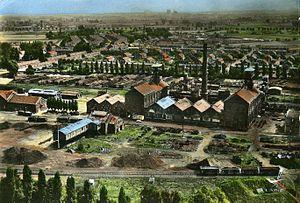
Photochrome de la fosse De Sessevalle, qui était une mine souterraine de houille exploitée par la Compagnie des mines d'Aniche, puis par le Groupe de Douai au nord de Somain, près de Rieulay, dans le bassin minier du Nord-Pas-de-Calais, en France. Cette image présente une vue d'ensemble de la fosse. La présence du château d'eau indique que la photo a été prise après 1935.
L'histoire du bassin minier du Nord-Pas-de-Calais retrace en détail tous les faits historiques de l'exploitation de ce bassin minier, exploité intensivement pour la houille présente dans son sous-sol de la fin du XVIIᵉ siècle jusqu'à la fin du XXᵉ siècle.
La fosse De Sessevalle ou Anatole de Sessevalle de la Compagnie des mines d'Aniche est un ancien charbonnage du Bassin minier du Nord-Pas-de-Calais, situé à Somain, près de Rieulay. Le premier puits, foncé à partir de 1901 permet de produire en 1904. Un second puits est creusé 70 mètres plus au nord à partir de 1905. À partir de 1908, la fosse peut extraire avec deux puits. Des cités sont bâties à proximité, ainsi que des écoles, une salle des fêtes, un presbytère et une église. Quatre terrils sont édifiés aux alentours de la fosse, dont deux terrils cavaliers et un terril annexe. Détruits pendant la Première Guerre mondiale, les bâtiments de la fosse sont reconstruits à l'identique.